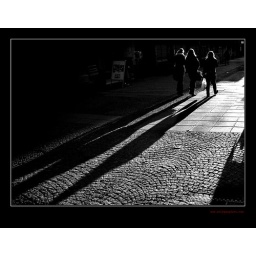
long shadows of three girls in the street